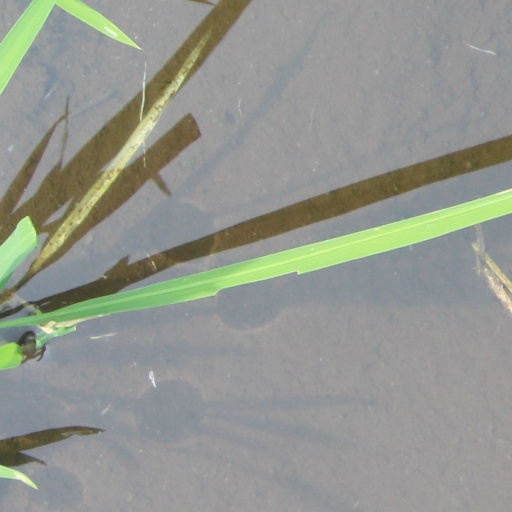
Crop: rice